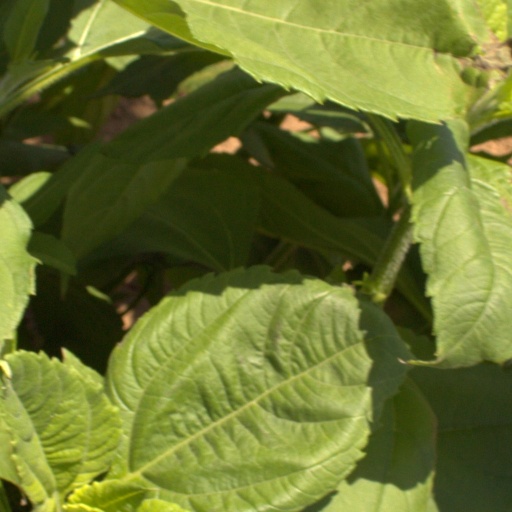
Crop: Jerusalem artichoke